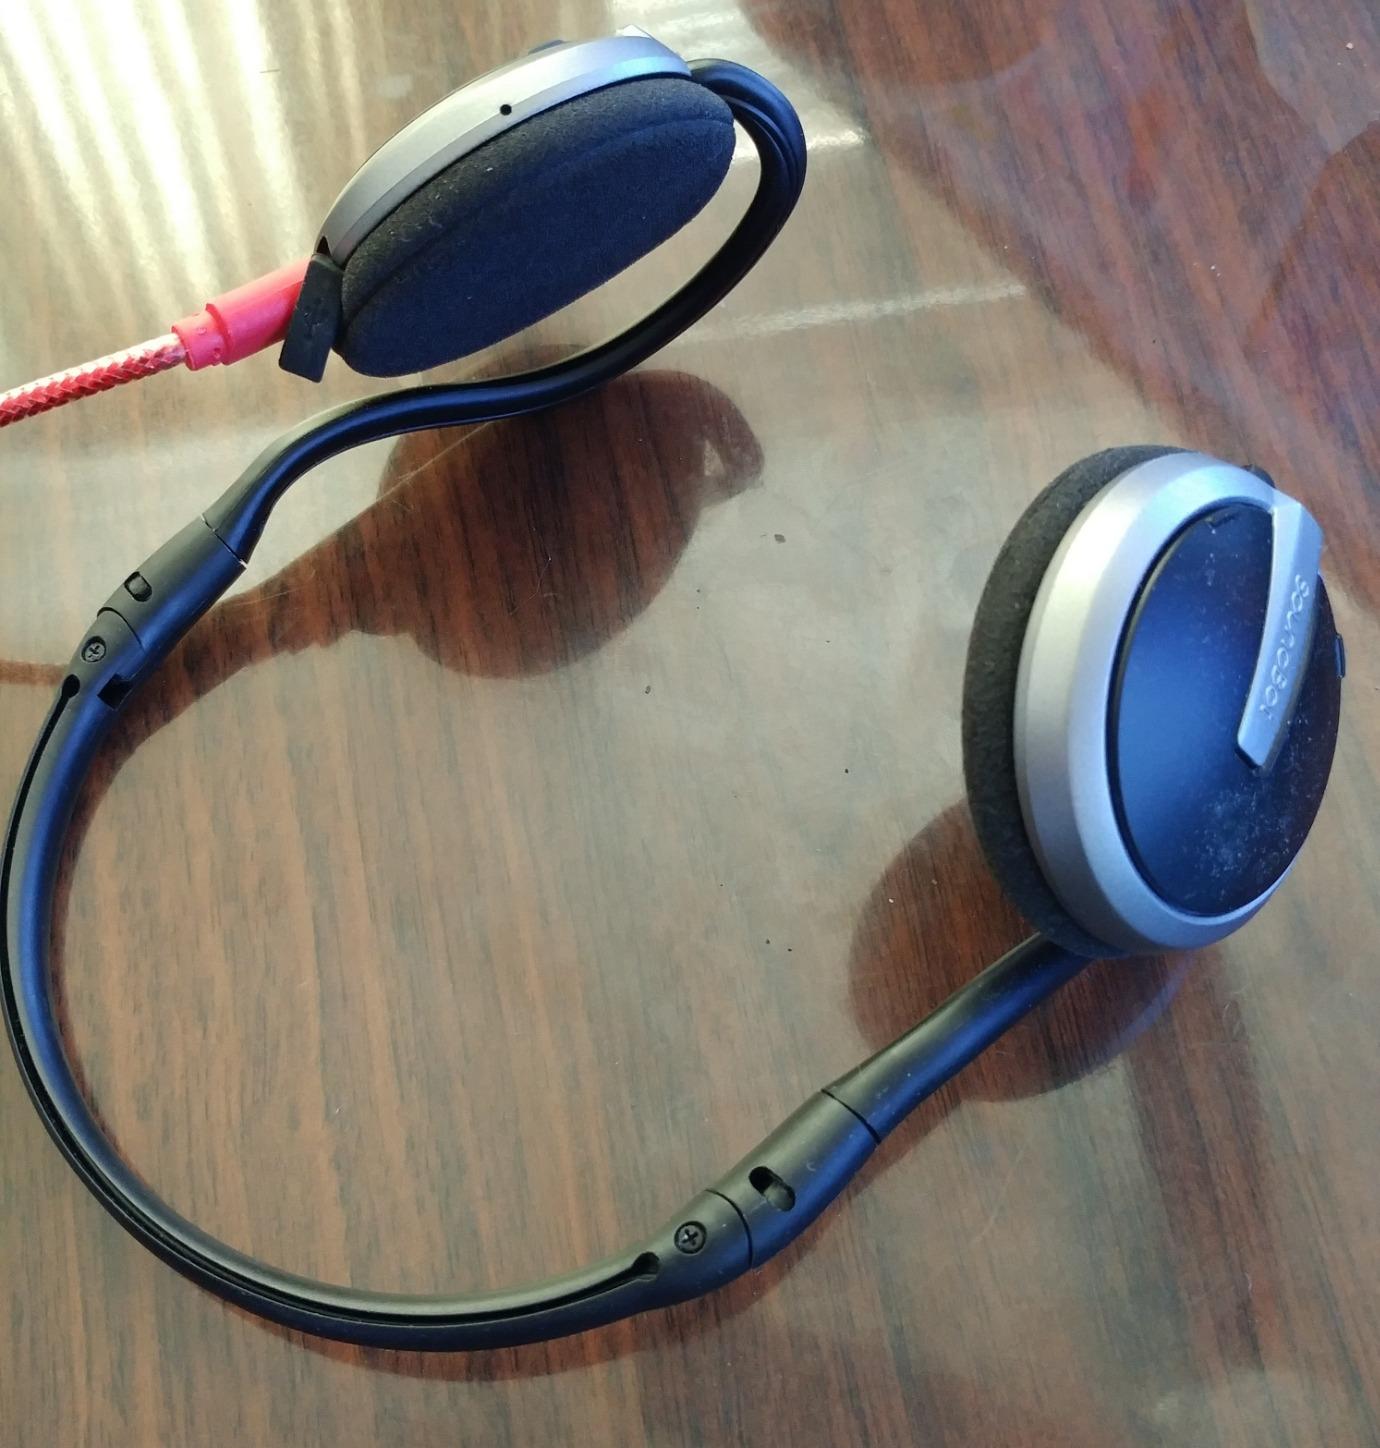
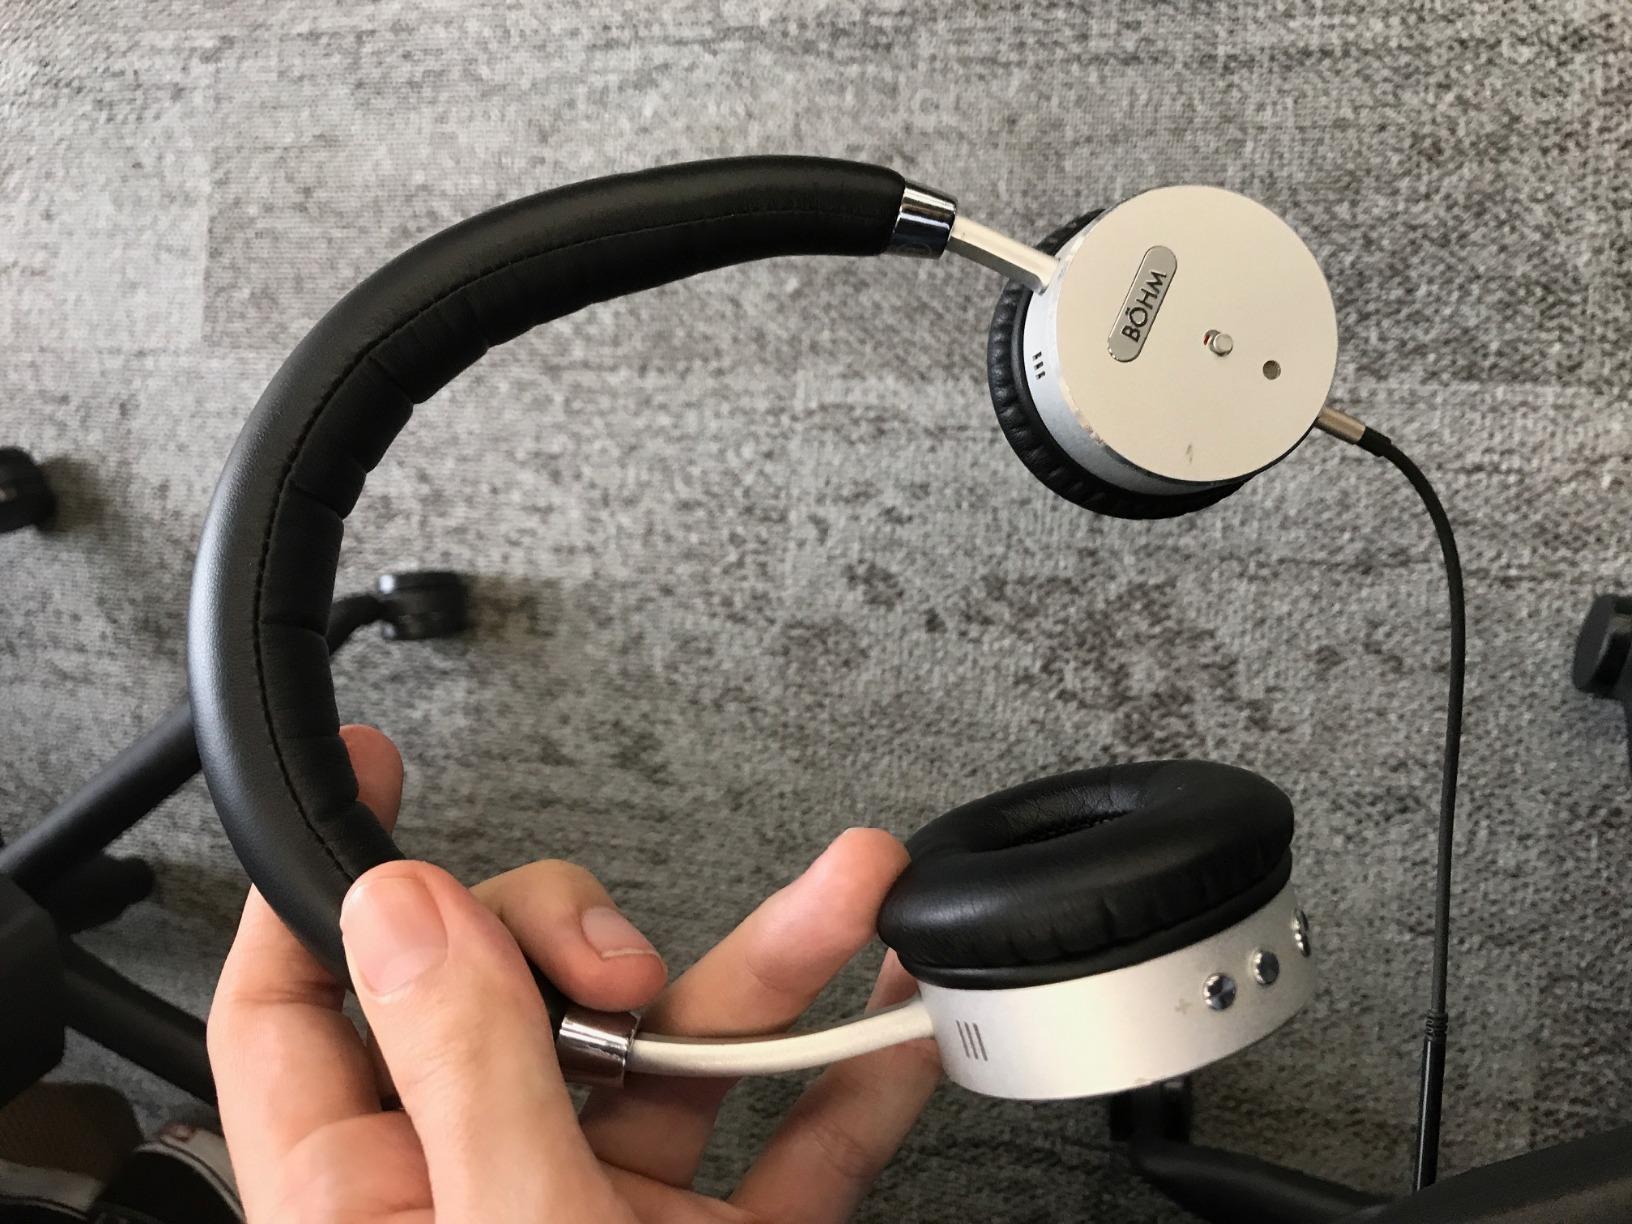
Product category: headphones
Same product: no